Niedermunster Abbey, Alsace

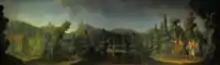
Legend creation Niedermunster Mont Sainte-Odile Camel

Niedermunster Abbey, situated at the foot of Mount Saint Odile at an altitude of 511 metres, was founded around 700 A.D. to cater for the overflow of pilgrims to the Saint Odile Abbey, formerly known as the Hohenbourg.